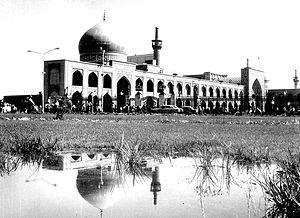
Cet article présente une liste de mosquées d'Iran, non exhaustive.